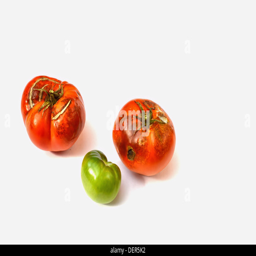
rotten tomatoes and a small green one from my garden , on a white background